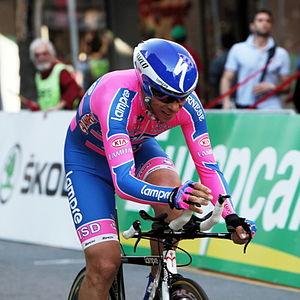
Andrey Kashechkin au prologue du Tour de Romandie 2011
Andreï Grigorievitch Kachetchkine est un cycliste kazakh, appartenant à la minorité russe né le 21 mars 1980 à Kyzylorda.